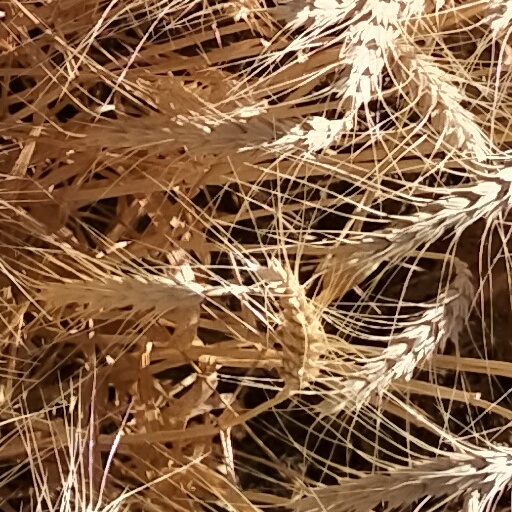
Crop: wheat